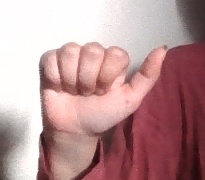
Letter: dhad